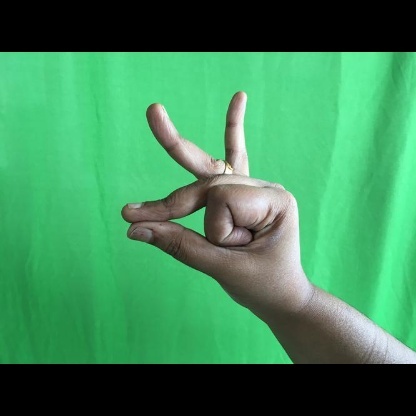
Mudra: Bramaram